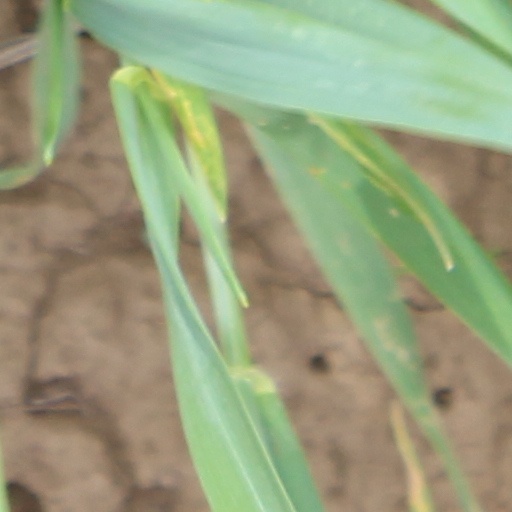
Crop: wheat